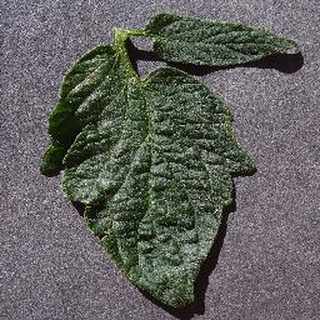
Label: healthy_tomato